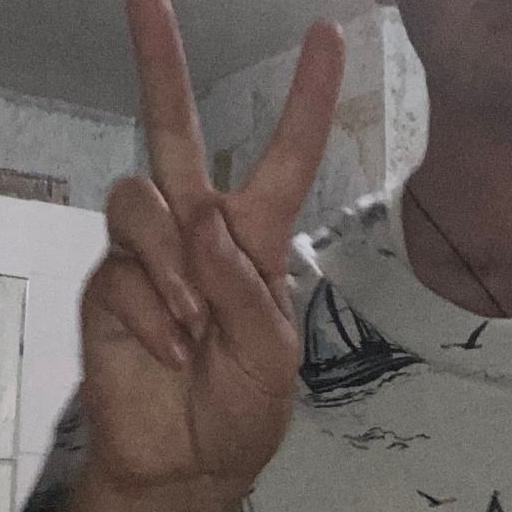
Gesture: peace